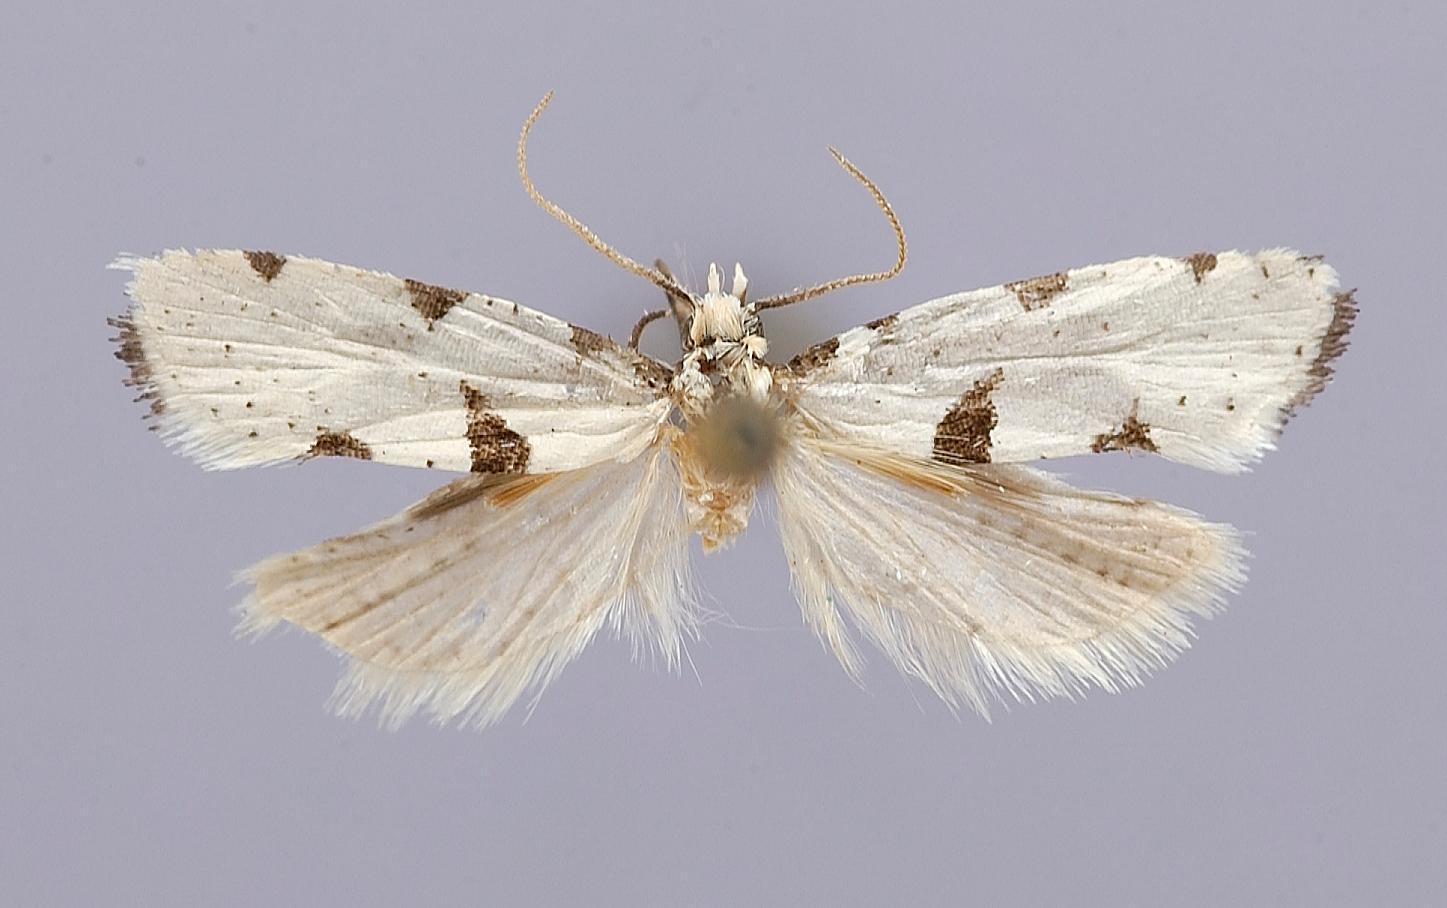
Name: Helicteulia heos
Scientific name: Helicteulia heos Razowski, 1988
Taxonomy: Animalia, Arthropoda, Insecta, Lepidoptera, Tortricidae, Tortricinae
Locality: Cochabamba, Incachaca, tropical cloud area, 2100 m, Cochabamba, Bolivia
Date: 27 Aug 1956 to 5 Sep 1956